Palmyra Atoll

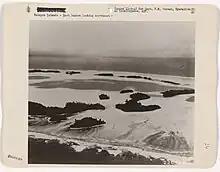
WW2 era photo looking across the atoll

The first known sighting of Palmyra came in 1798 aboard the American sealing ship "Betsy" on a voyage to Asia, according to the memoir of Captain Edmund Fanning of Stonington, Connecticut. Fanning wrote that he had awakened three times during the night before, and after the third time took it as a premonition, ordering "Betsy" to heave to for the rest of the night. The next morning, "Betsy" resumed sailing, but only about a nautical mile farther on, he believed he sighted the reef later known as Palmyra Island. It might have been wrecked if the ship continued on her course at night. Captain Fanning's claim to have discovered Palmyra itself has been challenged, on the view that he had only reached Kingman Reef away and could not possibly have seen Palmyra from that distance. On page 3, the Baltimore newspaper "The Telegraphe and Daily Advertiser" of July 29, 1803, appears to quote directly from Fanning's journal: "We supposed that we saw land from the masthead to the southward of the shoal (Kingman Reef) but it was so hazy we were not certain." This would stand in conflict with Fanning's book of 1833, in which he, while referring to Kingman Reef, wrote "I went aloft, and with the aid of the glass could plainly see the land over it, far in the south."